Highways in Hungary

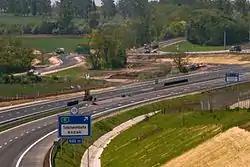
M6 near Százhalombatta

The M5 motorway starts from Budapest, it connects the Hungarian capital with Szeged and southeast part of Hungary, towards Belgrade. It was the third motorway in Hungary that reached the border. The motorway is part of the Pan-European Corridor X, and European route E75. The motorway was built in the 1980s and reached the Serbian border in March 2006.